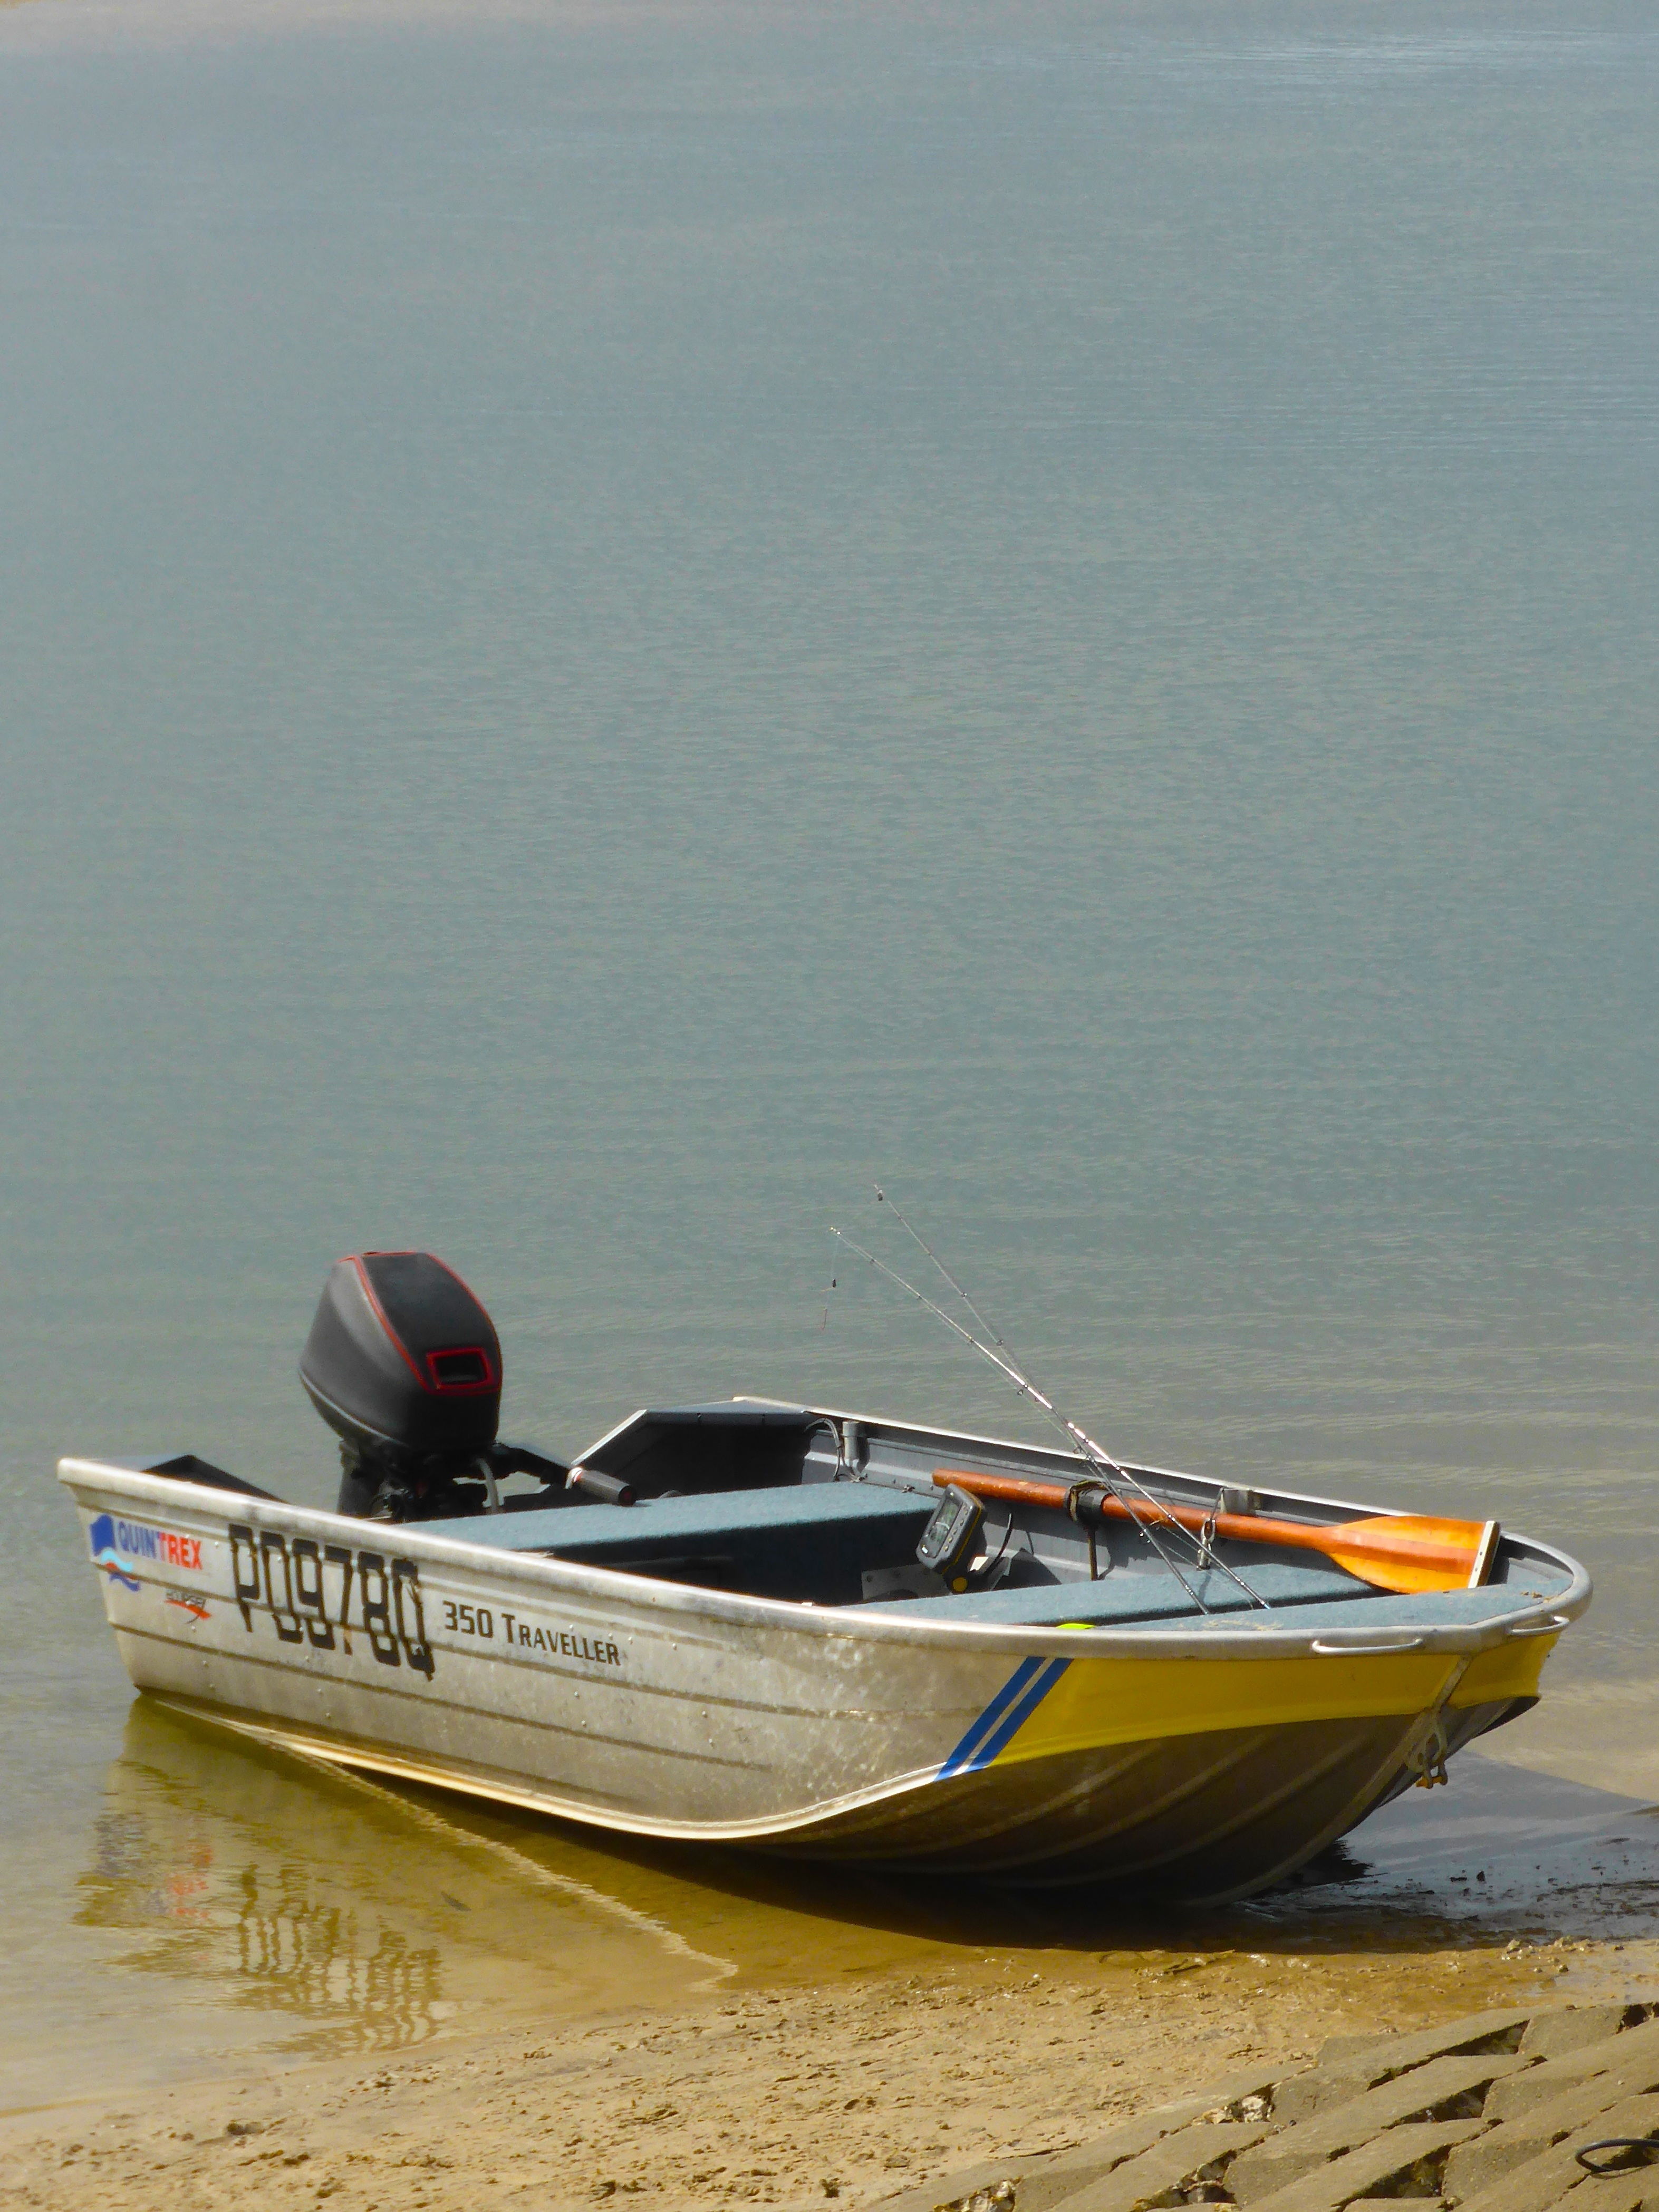
sea, coast, outdoor, boat, recreation, vehicle, fishing, peaceful, motorboat, nautical, boating, marine, watercraft, hobby, angler, dinghy, watercraft rowing